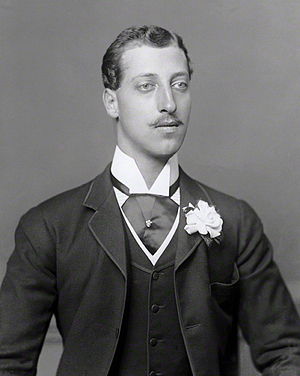
Albert Victor af Storbritannien / Familie
Albert Victor
Albert Victor var prins af Storbritannien og hertug af Clarence. Albert Victor var ældste søn af kong Edvard VII af Storbritannien og Dronning Alexandra. Han var barnebarn af dronning Victoria af Storbritannien og kong Christian 9.